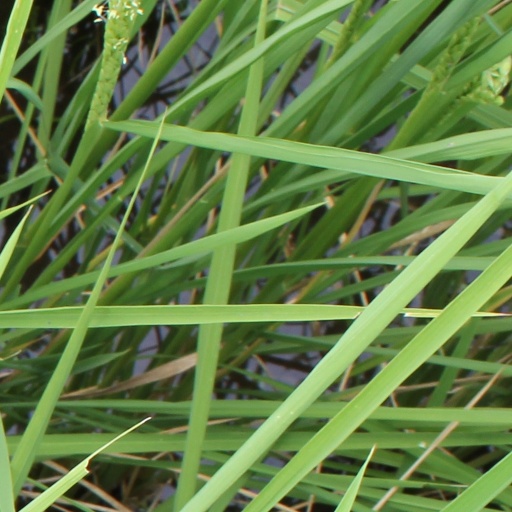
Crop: rice